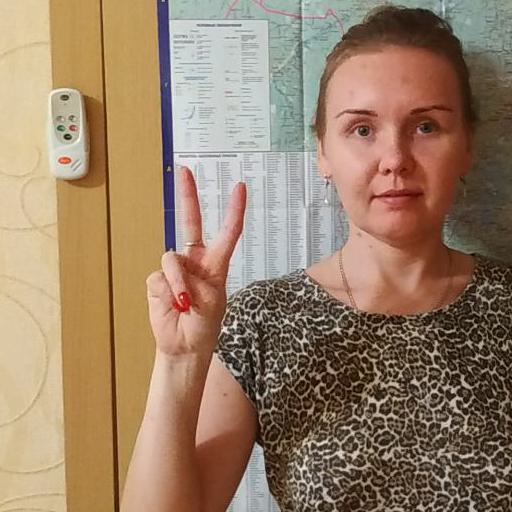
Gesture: peace